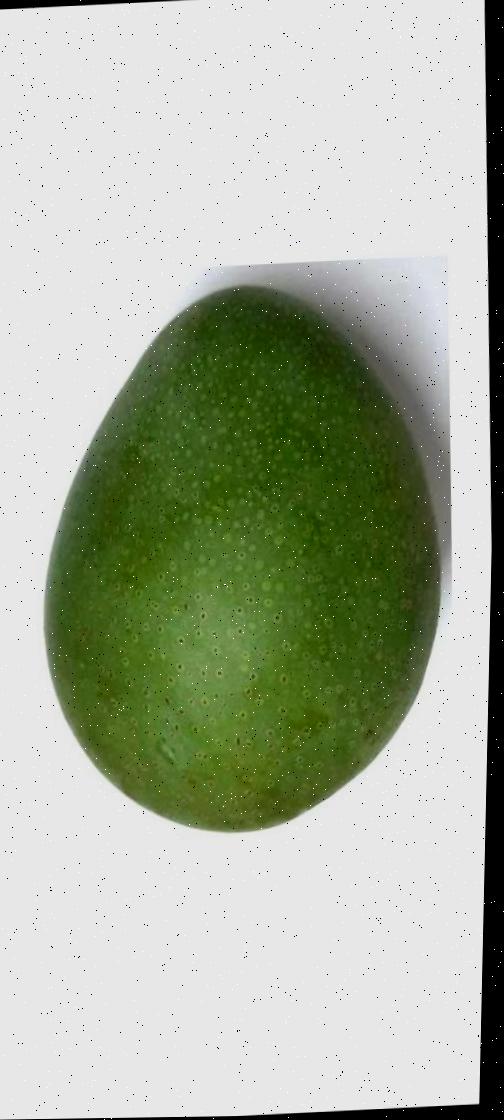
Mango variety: Ashshina Zhinuk